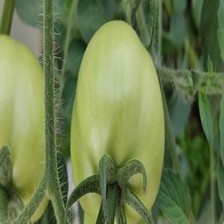
Label: tomato